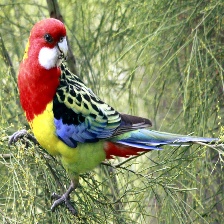
Species: EASTERN ROSELLA
Scientific name: PLATYCERCUS EXIMIUS